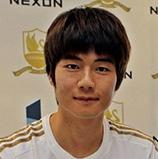
Age: 22